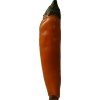
Label: pepper